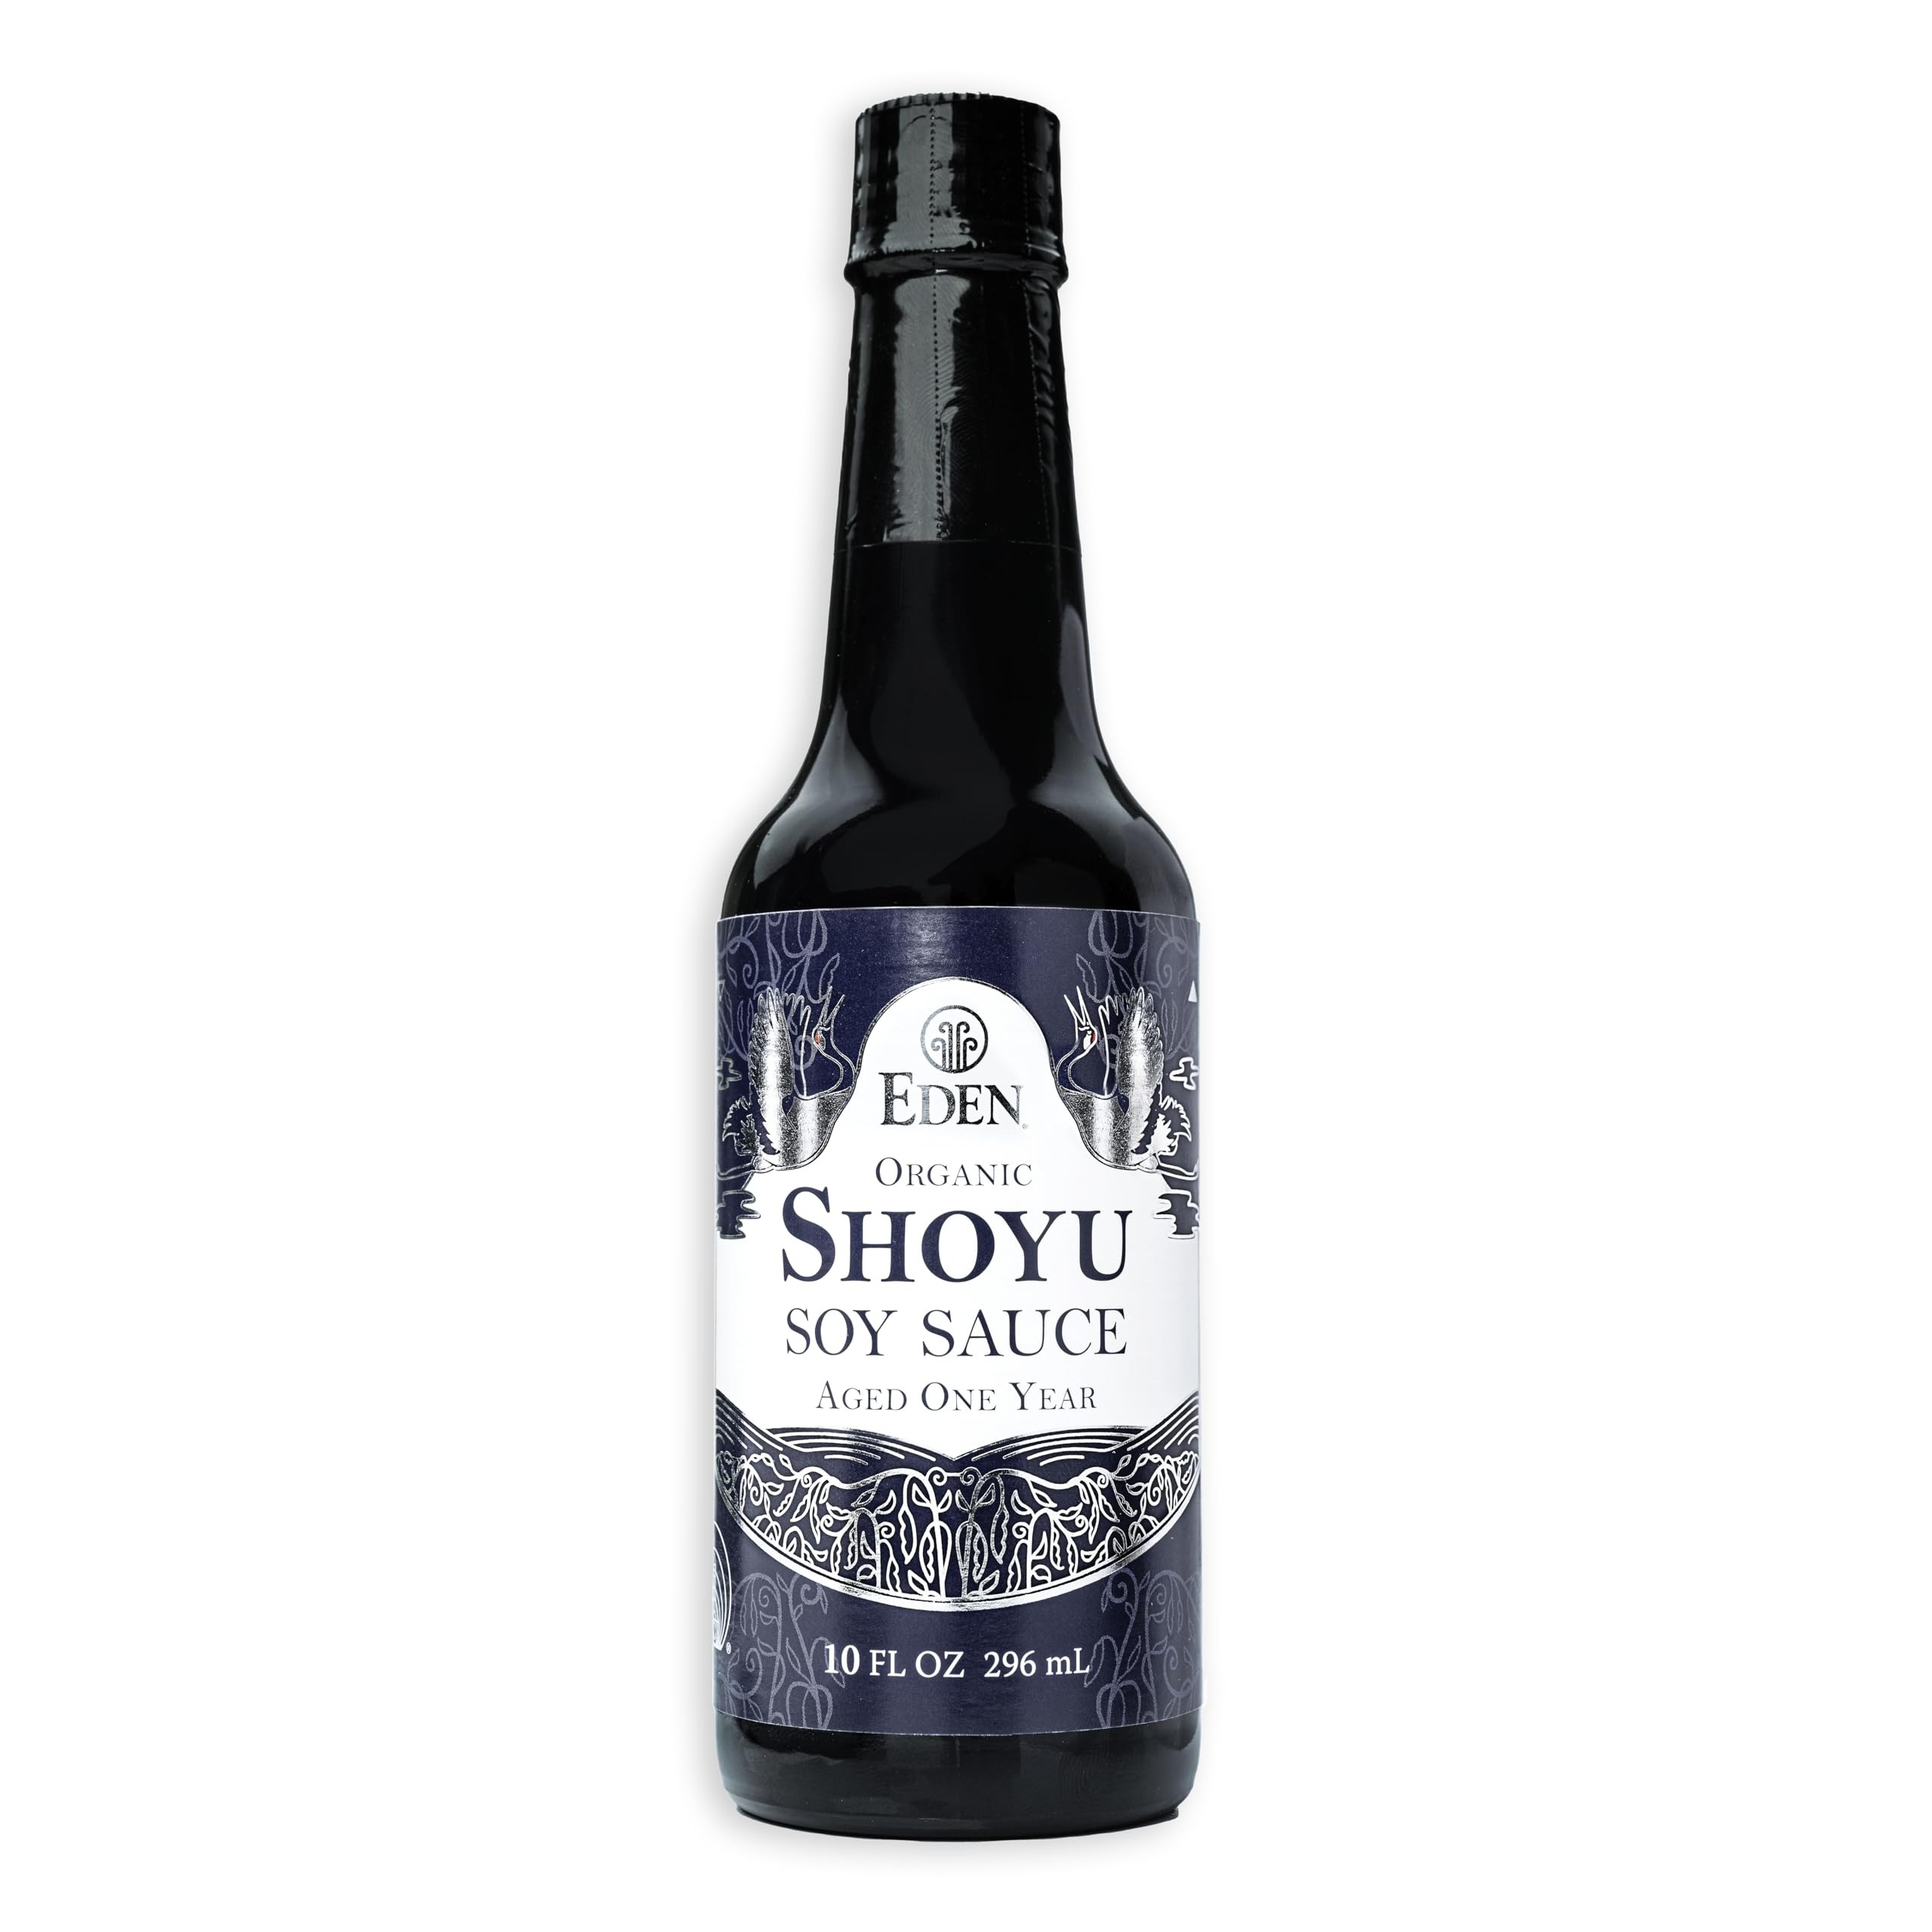
Item Name: Eden Organic Shoyu Soy Sauce, Artisan brewed in Japan and Aged 1 Year in Hundred-Year-Old Cypress Wood Barrels, 10 fl oz (296 ml)
Bullet Point 1: Pure, artisan brewed Japanese Shoyu Soy Sauce from whole soy and wheat.
Bullet Point 2: Fermented one year at ambient temperatures in hundred-year-old Cypress wood barrels using only processes and tending that date back centuries.
Bullet Point 3: The local microclimate and koji Aspergillus oryzae fermentation culture impart unique umami flavors that traditional shoyu makers become known for.
Bullet Point 4: Organic, non-GMO, and traditionally fermented Japanese Shoyu.
Bullet Point 5: No chemical additives.
Value: 10.0
Unit: Ounce

Price: 12.92